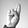
ASL letter: R